Roman dictator

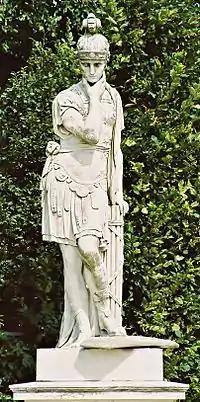
Depiction of Quintus Fabius Maximus Verrucosus. Fabius was dictator in 217 BC.

A Roman dictator was an extraordinary magistrate in the Roman Republic endowed with full authority to resolve some specific problem to which he had been assigned. He received the full powers of the state, subordinating the other magistrates, consuls included, for the specific purpose of resolving that issue, and that issue only, and then dispensing with those powers immediately.